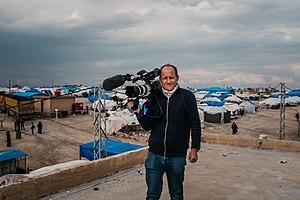
Xavier de Lauzanne, réalisateur de documentaires pour le cinéma
Xavier de Lauzanne, né en 1970, est un auteur, réalisateur, producteur français de films documentaires de société et de fiction.